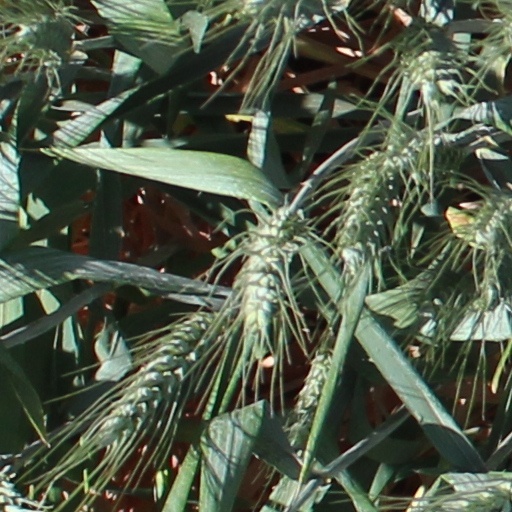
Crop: wheat